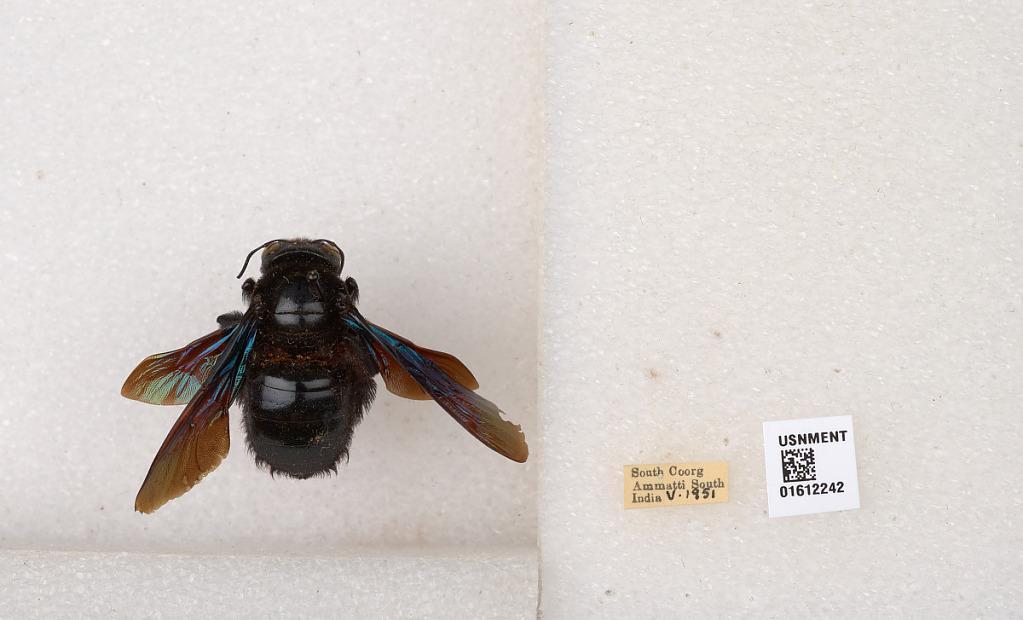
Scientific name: Xylocopa
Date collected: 1951-5-1
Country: India
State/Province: Karanataka
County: Coorg
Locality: South Coorg, Ammatti